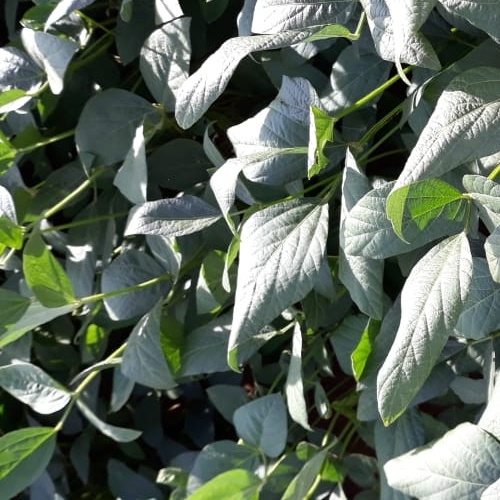
Label: Healthy